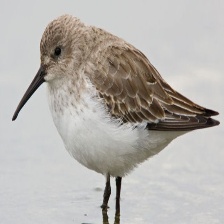
Species: DUNLIN
Scientific name: CALIDRIS ALPINA
ImageNet parent category: red-backed_sandpiper